HMS Glorious

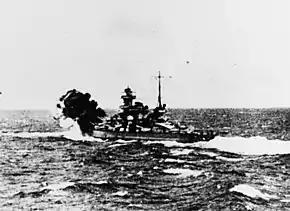
"Scharnhorst" firing on "Glorious", 8 June 1940

"Scharnhorst" switched her fire to "Glorious" at 16:32 and scored her first hit six minutes later on her third salvo, at a range of , (or 15 miles), when one hit the forward flight deck and burst in the upper hangar, starting a large fire. This hit destroyed two Swordfish being prepared for flight and the hole in the flight deck prevented any other aircraft from taking off. Splinters penetrated a boiler casing and caused a temporary drop in steam pressure. At 16:58 a second shell hit the homing beacon above the bridge and killed or wounded the captain and most of the personnel stationed there. "Ardent"s smokescreen became effective enough to impair the visibility of the Germans from about 16:58 to 17:20 so they ceased fire on "Glorious".